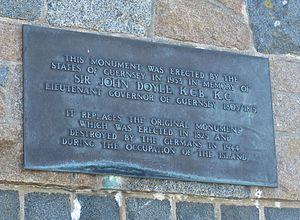
À Guernesey, juillet 2011